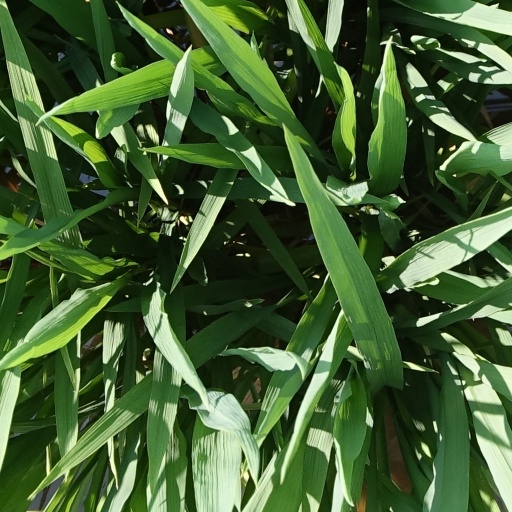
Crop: rice